Corfe Castle

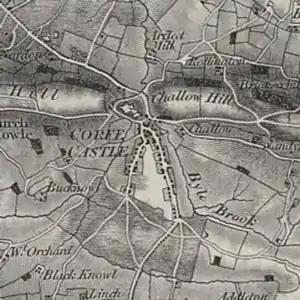
Ordnance Survey map of Corfe Castle in 1856, showing the castle and village in the gap of the Purbeck Hills

Corfe Castle was built on a steep hill in a gap in a long line of chalk hills, created by two streams eroding the rock on either side. The name "Corfe" derives from the Old English "ceorfan", meaning 'a cutting', referring to the gap. The construction of the medieval castle means that little is known about previous activity on the hill. We know from contemporary writing that Anglo-Saxon nobility treated it as a residence, such as Queen Ælfthryth, wife of Edgar, and there are postholes belonging to a Saxon hall on the site. This hall may be where the boy-king Edward the Martyr was assassinated in 978; contemporaries tell us that he went to the castle at Corfe to visit Ælfthryth and his brother.